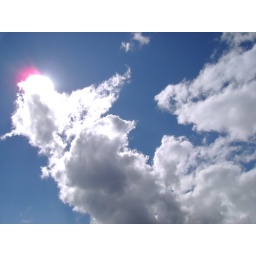
shiny flare in my sky